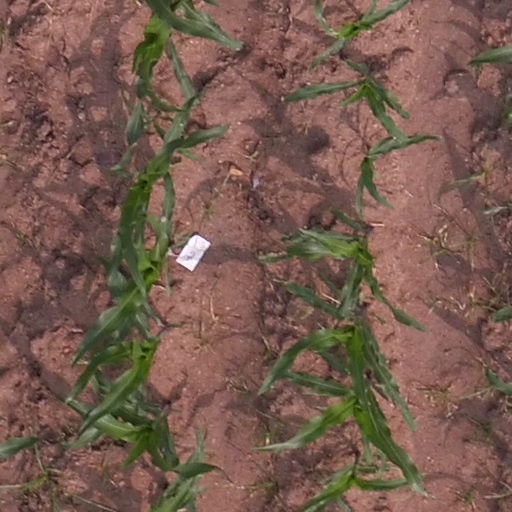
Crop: maize; corn